Simeon North Factory Site

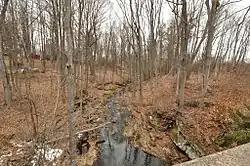
The probable factory site

The Simeon North Factory Site is a historic archaeological site in Berlin, Connecticut. It encompasses the remnants of an early gun factory of the pioneering manufacturer Simeon North. It was listed on the National Register of Historic Places in 1990.